Characters of Red Dead Redemption 2

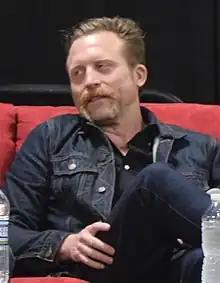
A man with ginger hair and a ginger beard looking to the left of the camera.

Micah Bell (Peter Blomquist) is a gunman and hitman in the Van der Linde gang. Both Micah's father and grandfather, also named Micah Bell, were criminals; his father was once wanted for murder in five counties. Micah joined the Van der Linde gang about five months before the game's events after he saved Dutch's life during a botched deal. He consistently approves of Dutch's decisions, and has a vindictive attitude. Micah convinced Dutch to rob a ferry in Blackwater, which ultimately failed and forced the gang to flee to a mining town in the mountains. Micah partakes in the Saint Denis bank robbery, after which he becomes shipwrecked on Guarma with some other members of the gang. Upon their return, Micah begins to have a stronger influence on Dutch, convincing him to confront Cornwall and later to blow up Bacchus Bridge to distract the government. Micah convinces Dutch to ignore Arthur's plea to rescue Abigail after she is kidnapped. Arthur rescues her and returns to the camp to inform Dutch that Micah has been betraying the gang; Dutch joins Micah and turns on Arthur. When Pinkertons invade the camp, the group disbands. Micah ambushes Arthur, and Dutch intervenes in their fight. Arthur convinces Dutch to abandon Micah and leave. If the player has low honor, Micah executes Arthur. Eight years later, in 1907, Micah has formed a gang of his own. John, Sadie, and Charles later track him down at his camp. In a Mexican standoff, Dutch shoots Micah, letting John finish him off.